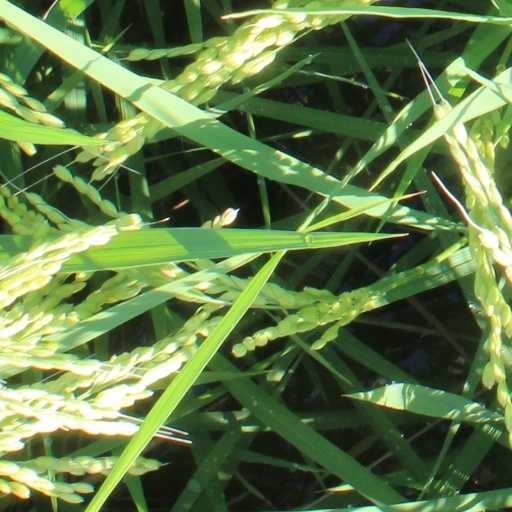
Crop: rice